Galehorn

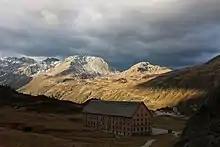
Galehorn (left) and Magehorn (right) (2017)

The Galehorn (or "Galenhorn") is a mountain of the Swiss Pennine Alps, located between the Nanztal and the Simplontal.